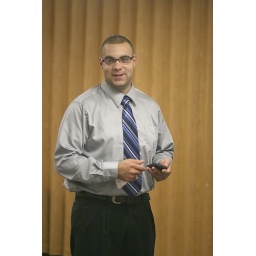
An Usher who looked terrific in blue and silver - the Wedding colors.